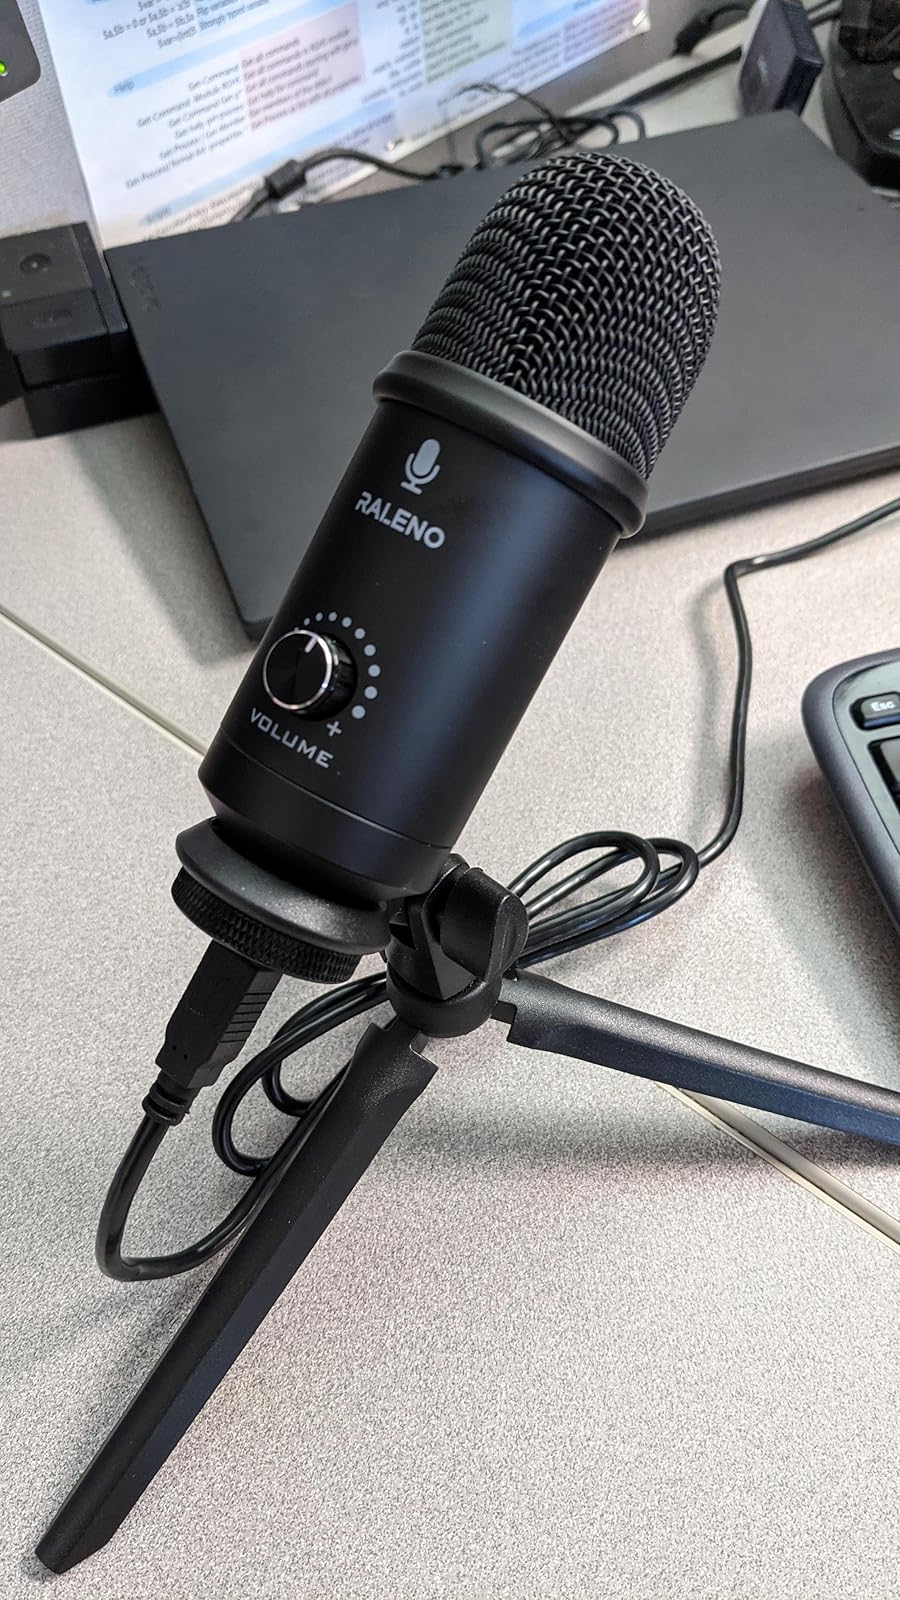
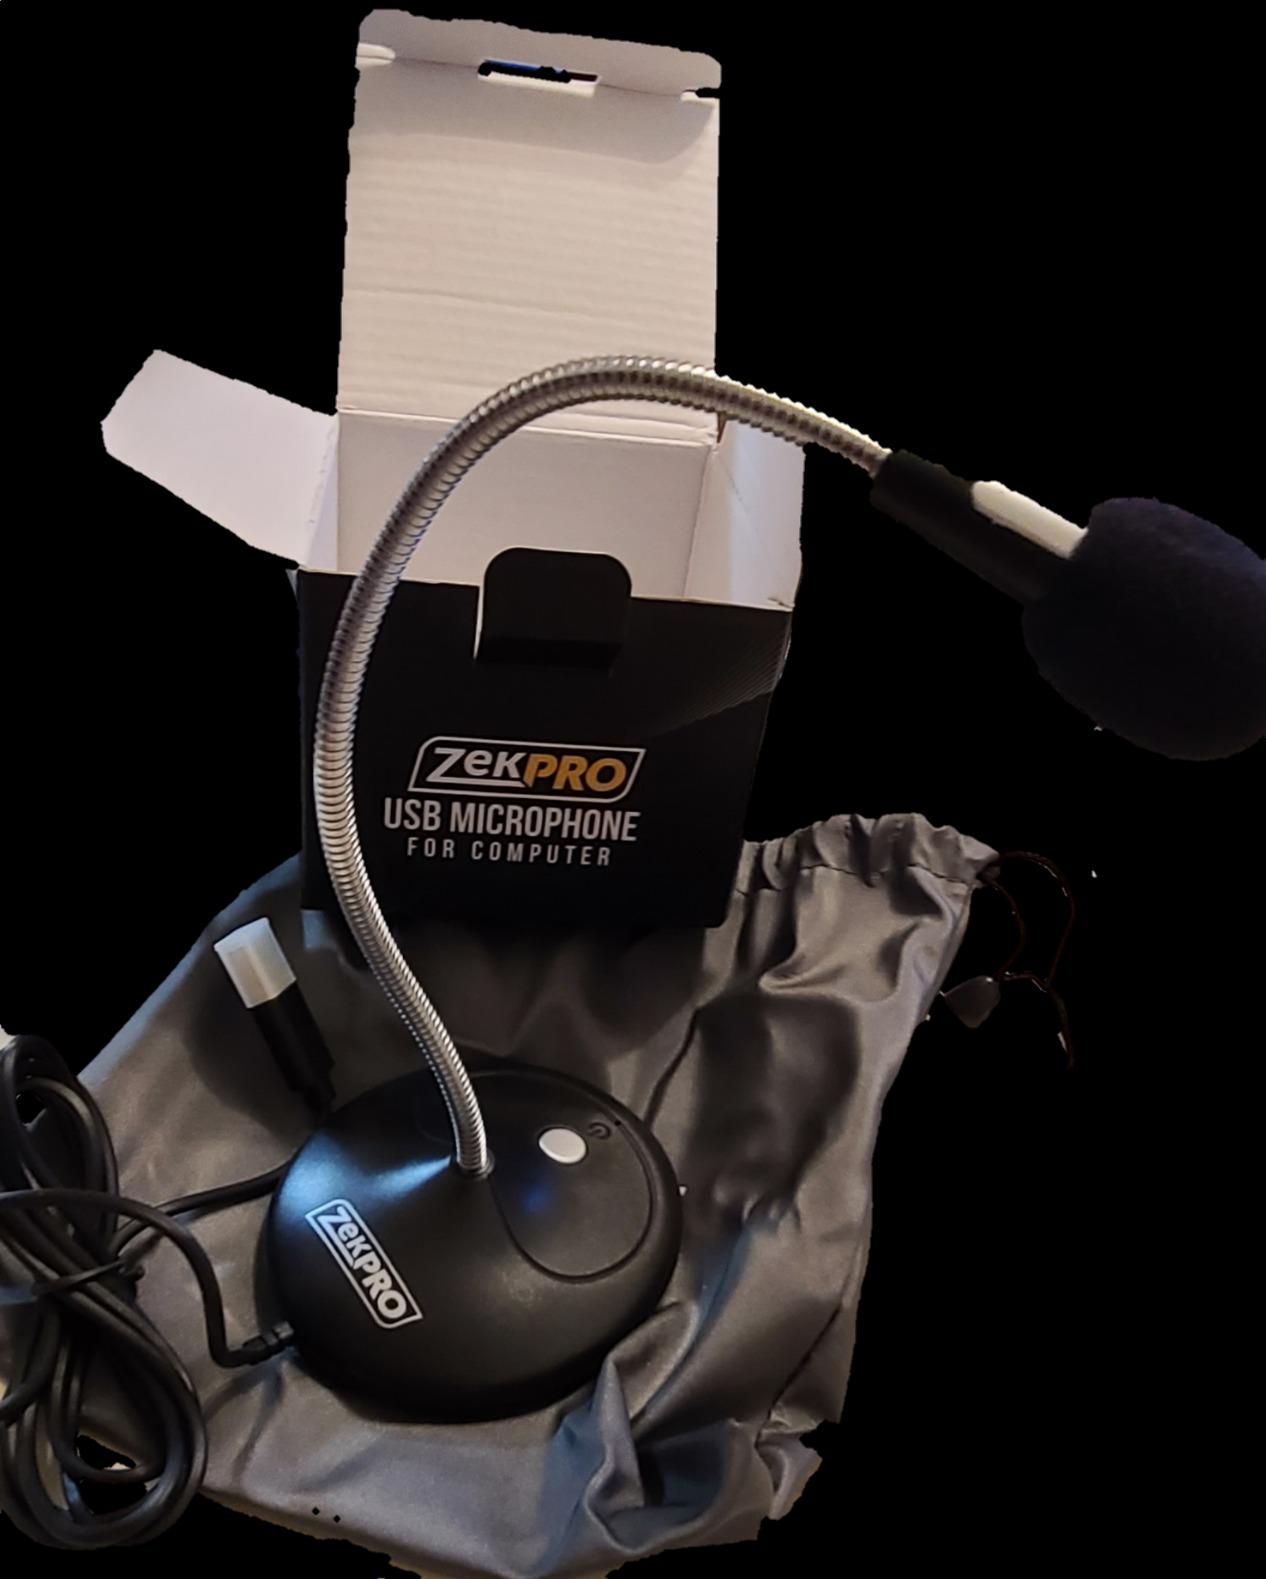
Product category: microphone
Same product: no